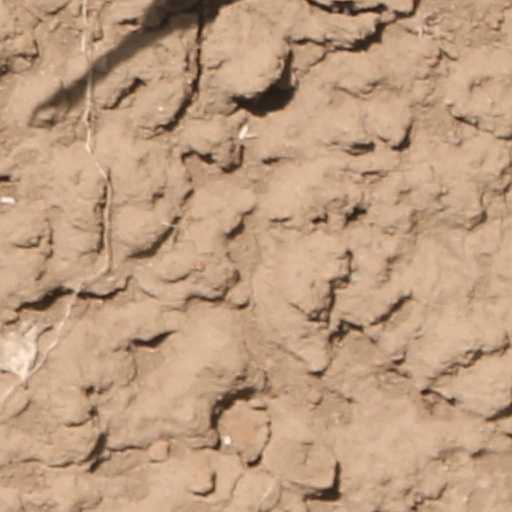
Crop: wheat